Merrill's Marauders (film)

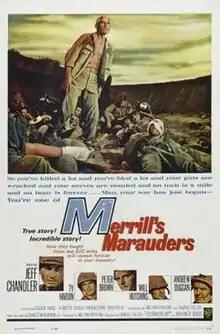
Original film poster

Merrill's Marauders is a 1962 Technicolor war film, photographed in CinemaScope, and directed and co-written by Samuel Fuller. It is based on the exploits of the long-range penetration jungle warfare unit of the same name in the Burma campaign, culminating in the Siege of Myitkyina.